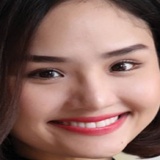
ca sĩ Miu Lê